Virtual Lab

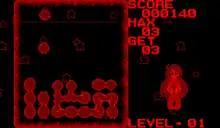
Gameplay of "Virtual Lab". Players are required to combine pieces, such that these pieces have no open ends.

"Virtual Lab" is a falling block puzzle game. During gameplay, the player must clear different shapes that descend onto the playing field by linking them, with the goal being to shut their orifices on all ends to make them disappear. The main objective across every level is to make a determined number of linked shapes. The player can also use the bottom and side edges of the playfield to make linked shapes disappear. If the shapes are linked in a certain way, a fairy will spawn to clear the bottom pieces in the playfield. The game is over once any stack of worm pieces reaches the top of the playfield. The player's goal is to gain enough points in order to progress to the next level.